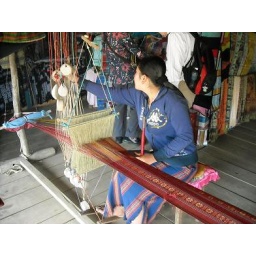
A girl making a table runner (I bought the same one) in a village outside Dalat